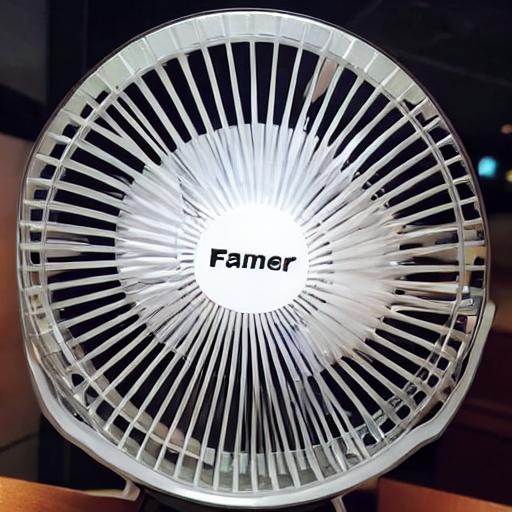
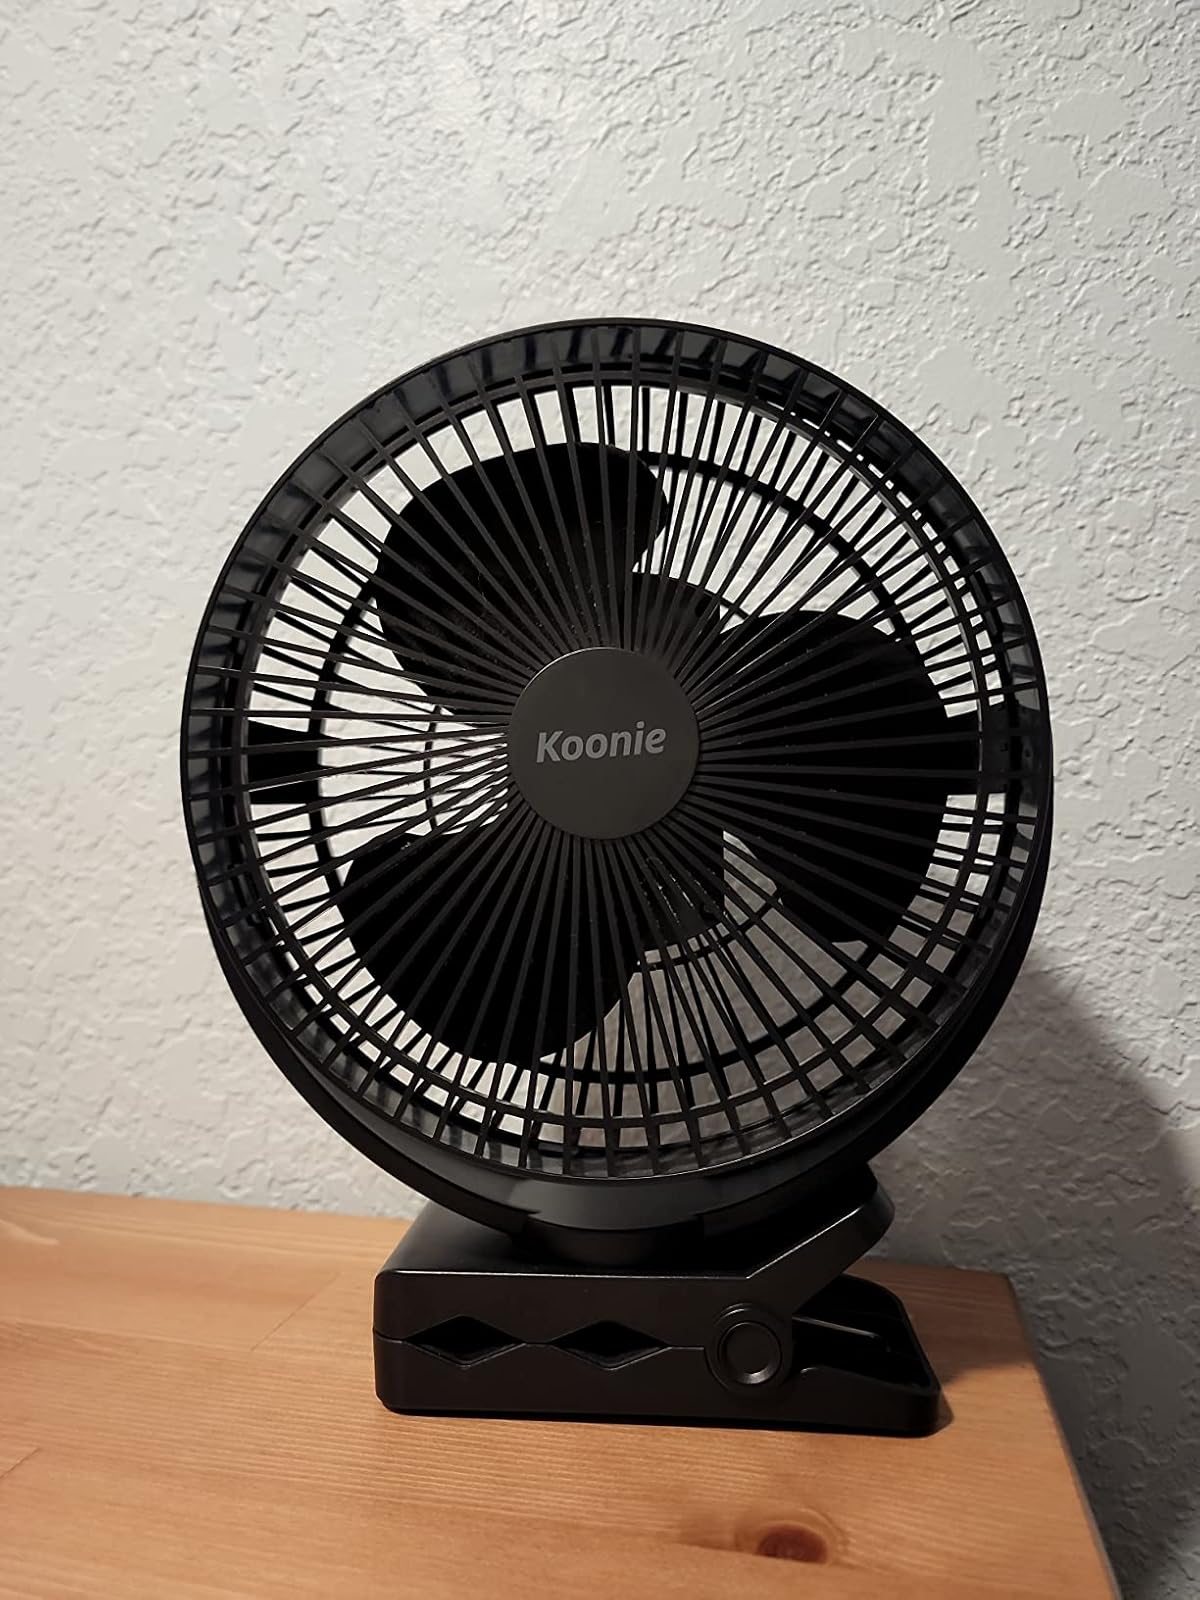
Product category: fan
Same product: no